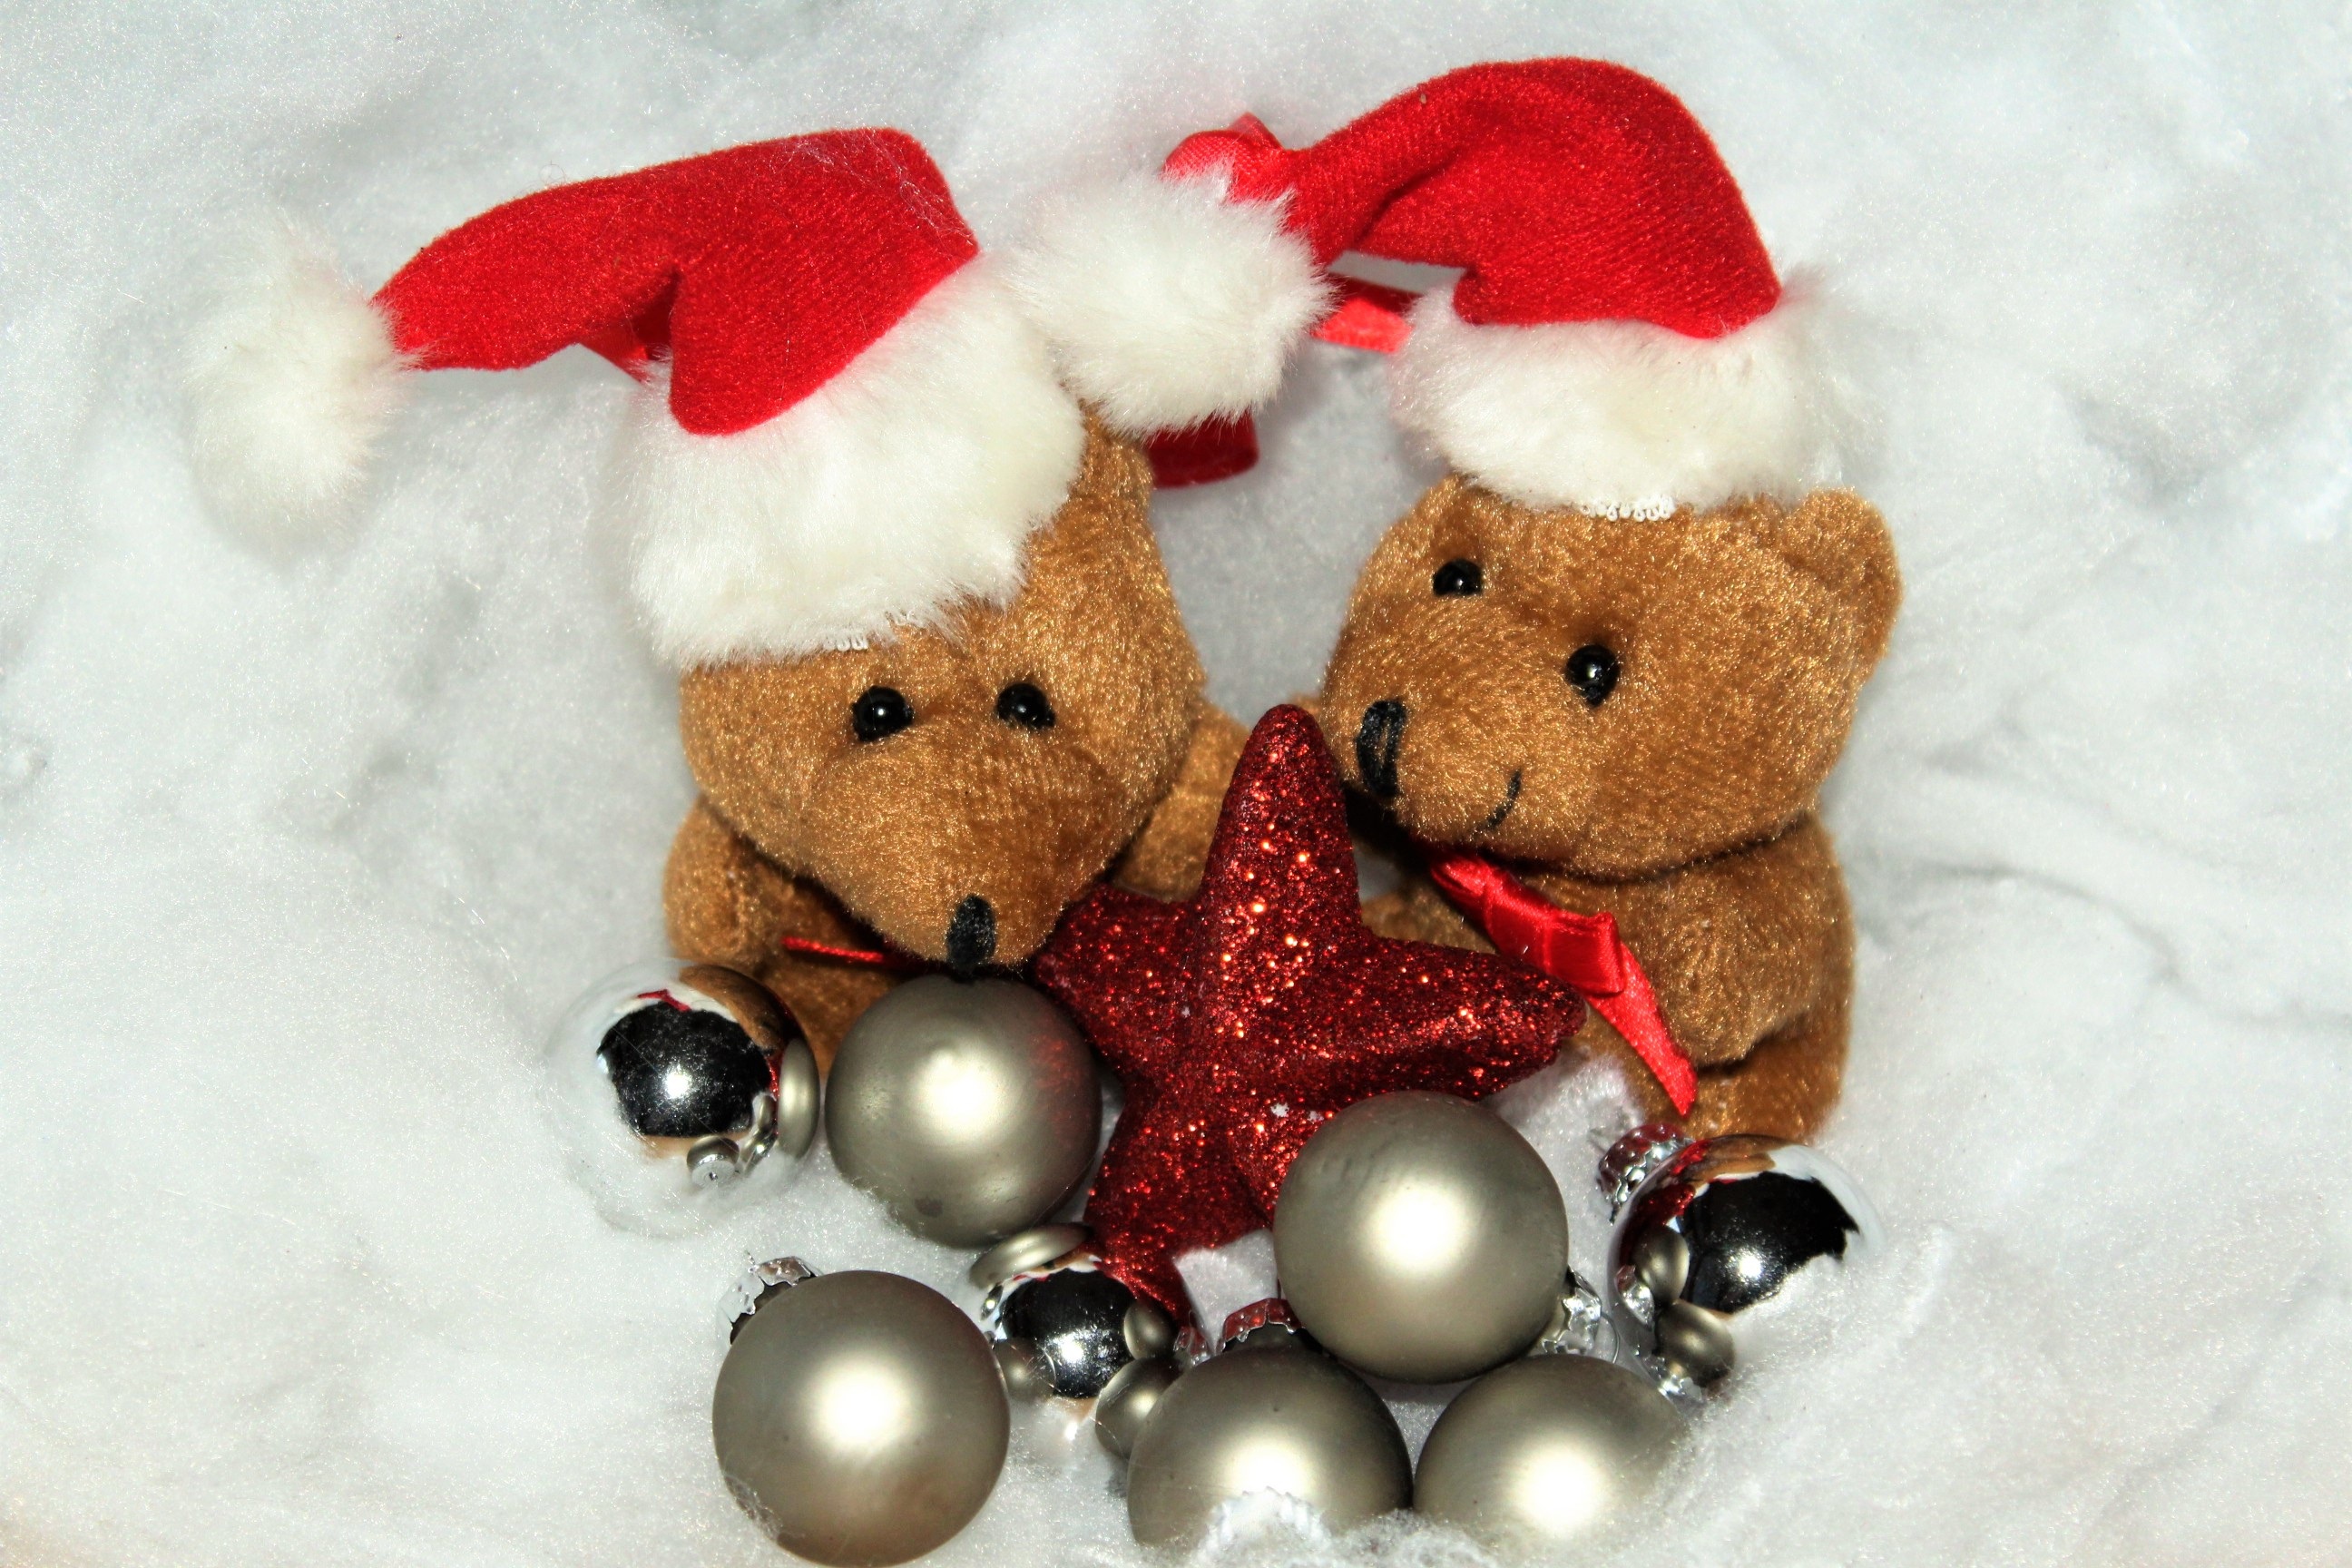
snow, winter, star, decoration, red, christmas, toy, teddy bear, advent, christmas decoration, christmas time, holidays, december, nicholas, embassy, christmas eve, christmas balls, christmas card, christmas greeting, stuffed toy, christmas bear